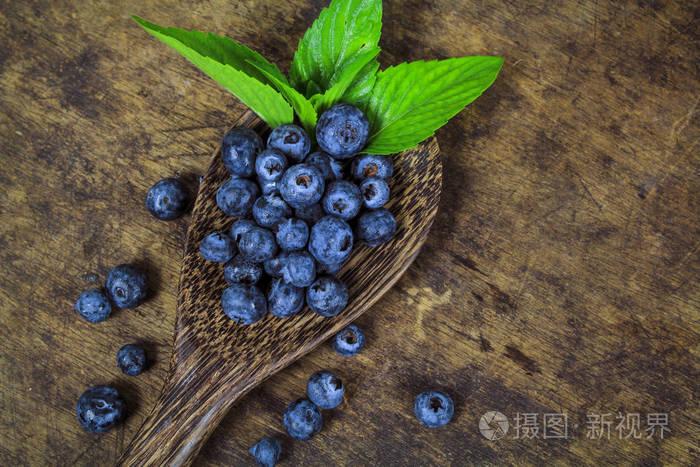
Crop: blueberry
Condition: healthy